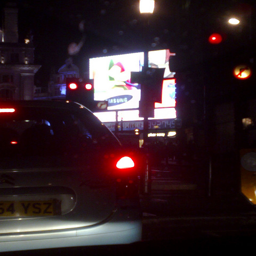
A car driving past a traffic light on a city street.
A car's tail lights at night in a city.
Cars stopped at a red light with a lit up billboard in front of them.
The back of a car that is stopping at night.
There is no image to provide a caption for.